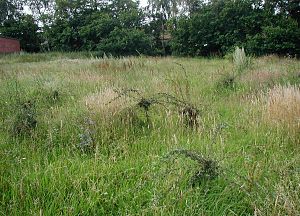
Overdrev
Dette billede er taget to somre efter at man havde ladet nogle heste græsse en forsømt plæne. Allerede på dette tidspunkt ses begyndelsen til overdrevet: De tornede buske (Hvidtjørn, Slåen og Rose), de høje vildstauder (Grå-Bynke og Stor Nælde) og mosaik af græsser.